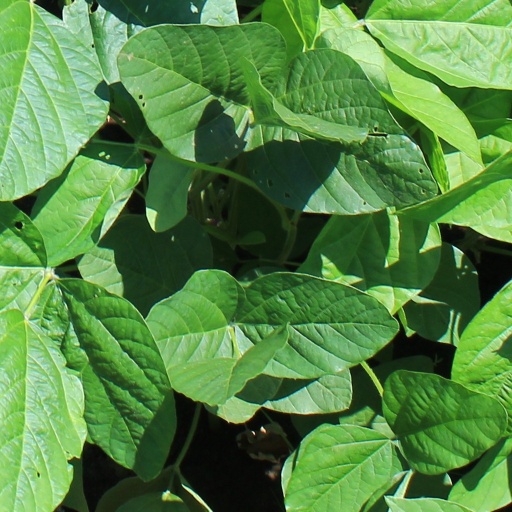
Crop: soybean